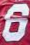
Number: 6